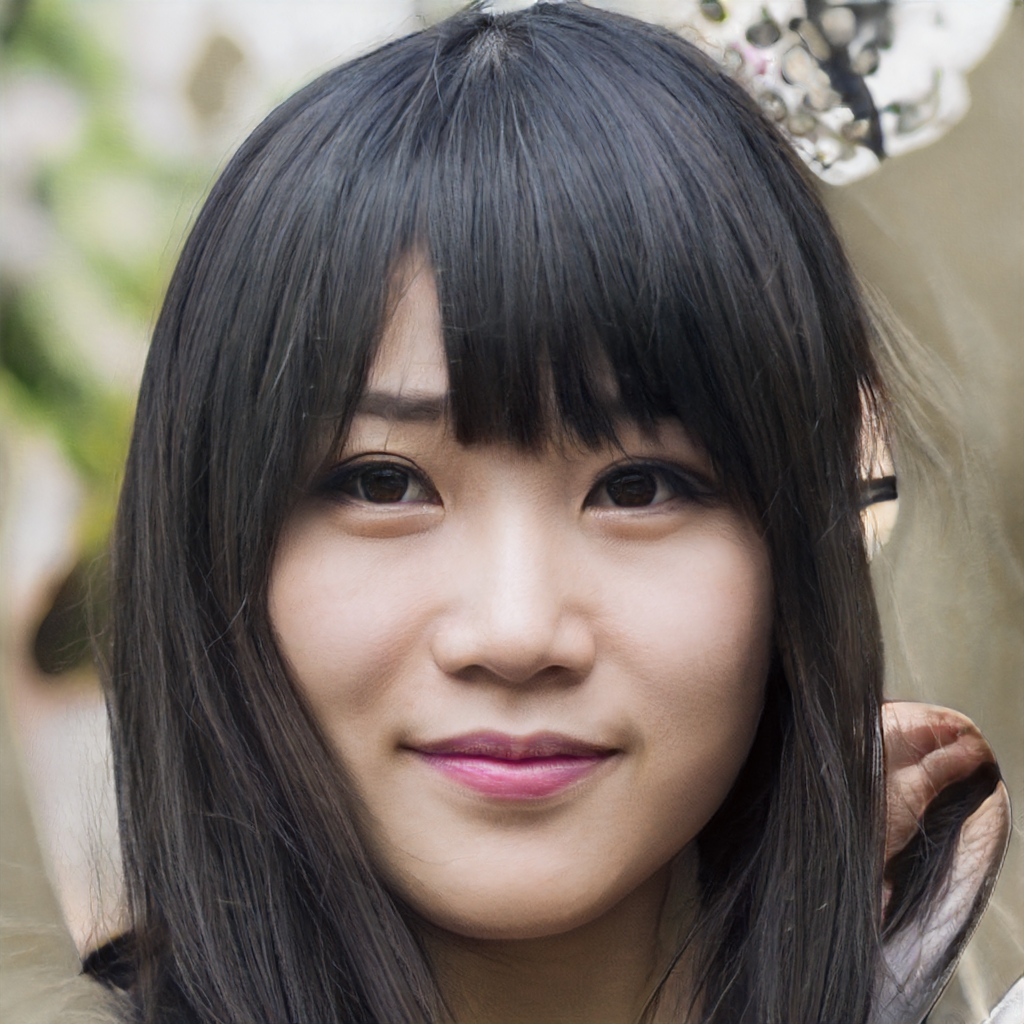
Gender: Female